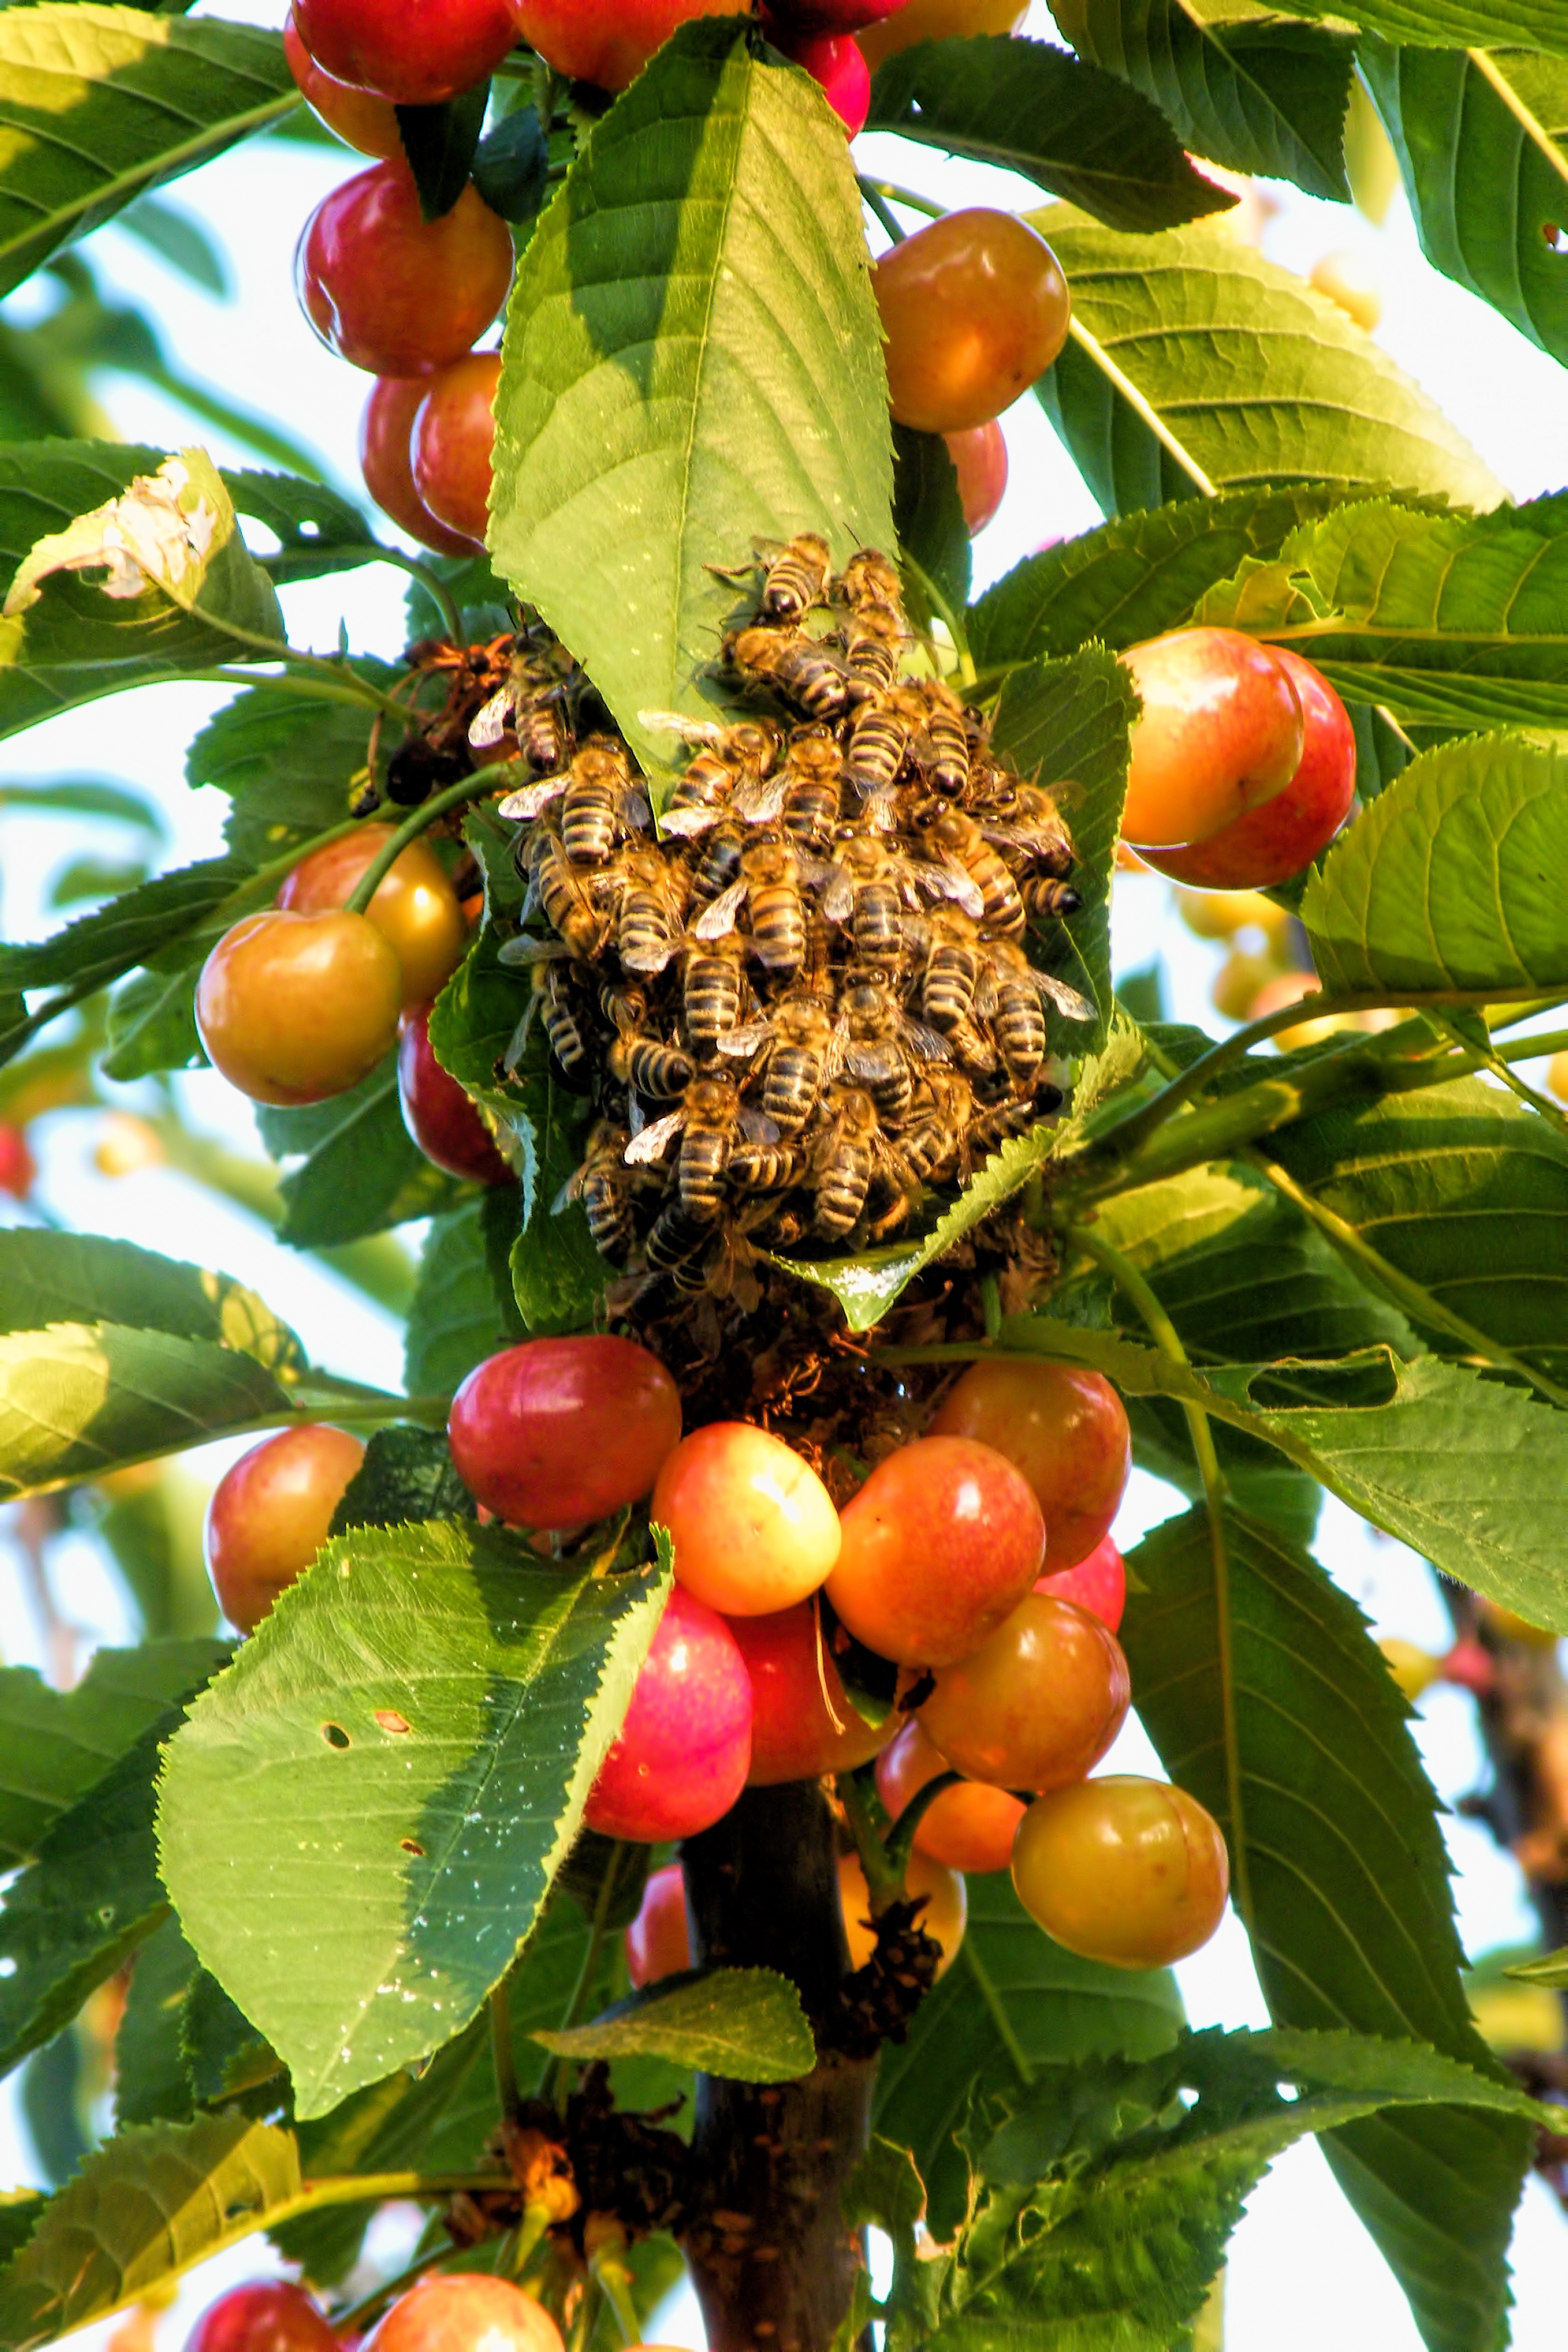
food, plant, tree, produce, fruit, land plant, branch, flower, flowering plant, evergreen, rose family